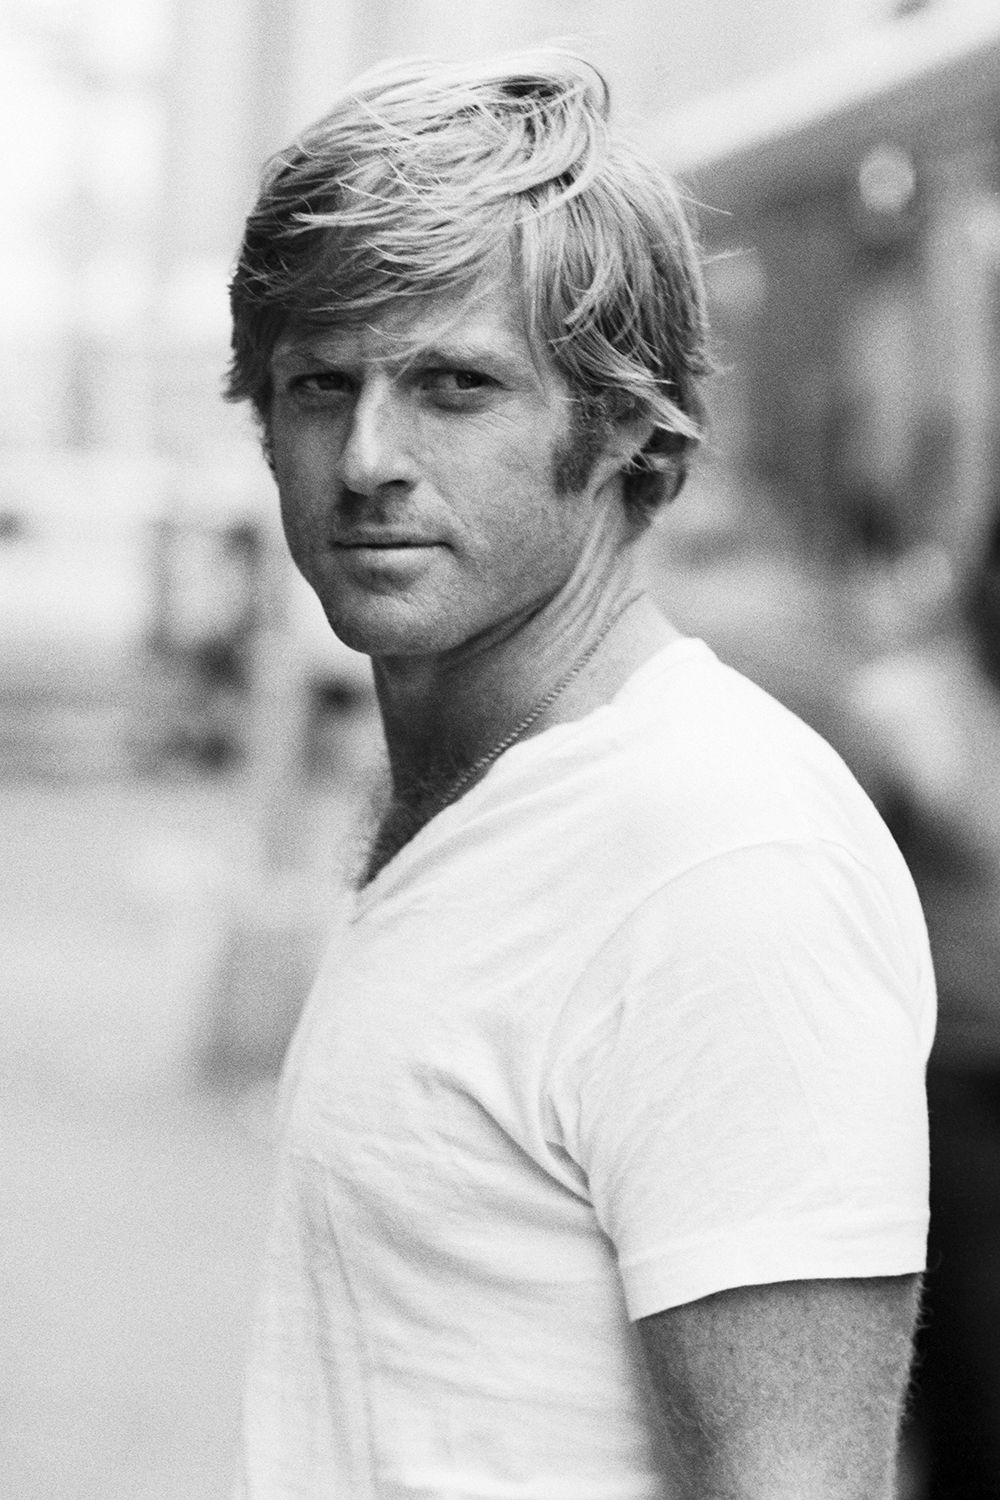
Gender: men